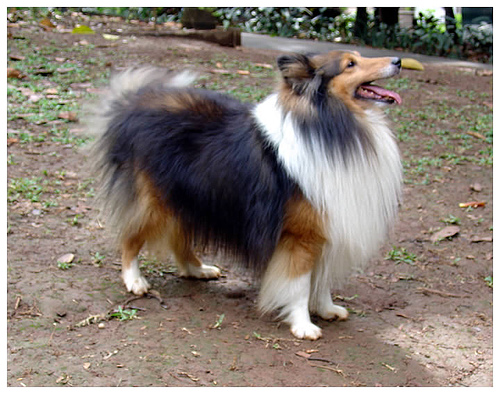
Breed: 274-n000110-Shetland_sheepdog